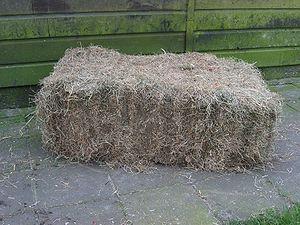
Saint-Martin-de-Crau est une commune française située dans le département des Bouches-du-Rhône, en région Provence-Alpes-Côte d'Azur. Ses habitants sont les Saint-Martinois ou les Cravens.
Une botte est un assemblage de produits de l'agriculture réunis au moyen d'un ou plusieurs liens. Toute plante ou élément d'une plante est susceptible d'être réuni en une botte tels la paille, le foin, les oignons, asperges, etc. C'est un type de conditionnement utilisé pour la récolte, la manutention et la vente, notamment en ce qui concerne les plantes aromatiques fraîches, les carottes, oignons, etc. La gerbe est un type de bottes particulier. La botte constitue une unité de mesure ancienne pour certains matériaux.
Arles est une commune du département des Bouches-du-Rhône, en région Provence-Alpes-Côte d'Azur. Il s'agit de la plus grande commune de France métropolitaine avec quelque 75 893 hectares. La ville est traversée par le Rhône et se trouve entre Nîmes et Marseille.
La transhumance est la migration périodique du bétail entre les pâturages d'hiver et les pâturages d'été. Elle a pour objectif l'engraissement du troupeau mais aussi sa reproduction. Elle se pratique sur tous les continents. Cette « forme de nomadisme assagi », qui remonte au moins à 4 000 ans, connaît un déclin progressif en Occident au XXᵉ siècle.